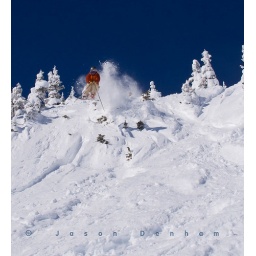
MJ catching some blue bird air at Crystal near Mount Rainier, WA.